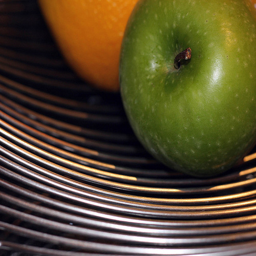
A plate topped with a shiny apple and an orange.
This ceramic plate has an apple sitting on it
an apple and other fruit are sitting together
A gold and black curved surface under a green apple in front of an orange.
A wire container with an apple and orange.